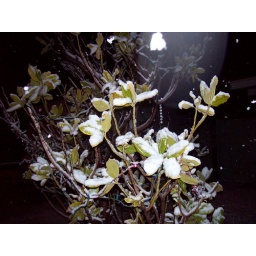
the magnolia tree in our yard with a little snow flying around